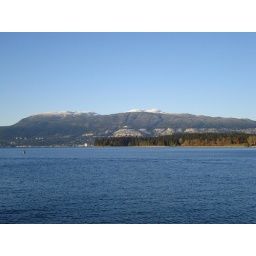
Taken on Kits beach on a clear day in January, must have been amazing up there.